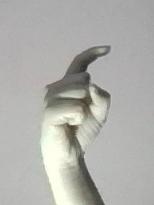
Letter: ra